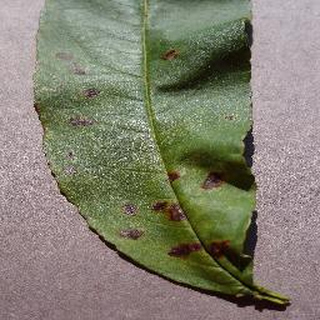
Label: peach_bacterial_spot